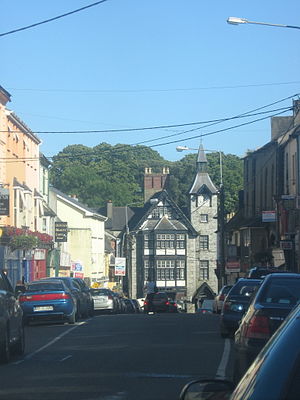
Mallow
Main Street
Mallow. Magh Ealla betyder "Svanesletten" på irsk. Mala er en officiel keltificering af Mallow, der på sin side er anglicisme for Magh Ealla. Byen ligger i County Cork i provinsen Munster i den sydlige del af Republikken Irland, og den har en befolkning på 10.241 indb i 2006. Mallow ligger på "Munsters korsvej", og den er det administrative centrum for den nordlige del af grevskabet Cork. Mallow var traditionelt en landbrugs-købstad. Fra midten af 1980'erne fik byen bedre vej og jernbaneforbindelse, som kombineret med investeringer i den private sektor gjorde byen til en vigtig handelsby. Mange af byens borgere arbejder i Cork.